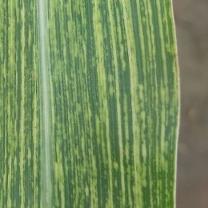
Crop: Maize
Condition: stripe-d